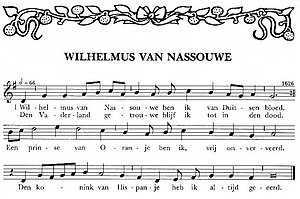
Wilhelmus van Nassouwe
Noderne af het Wilhelmus
Wilhelmus van Nassouwe, på nederlandsk også kaldet Het Wilhelmus, er siden 1932 Nederlandenes nationalsang.